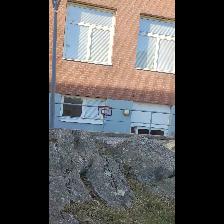
Label: NonHuman